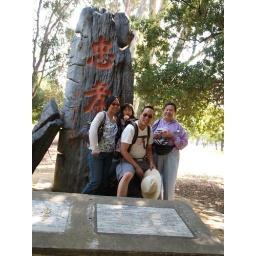
This black marble rock was quarried in Taiwan, I am told.